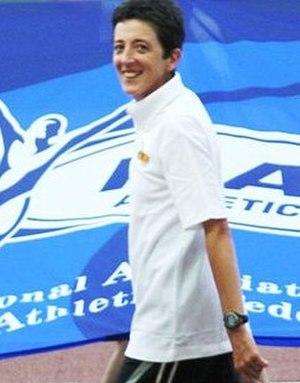
Le Portugal, en forme longue la République portugaise, en portugais : República Portuguesa, est un pays d'Europe du Sud, membre de l'Union européenne, situé dans l'Ouest de la péninsule Ibérique. Délimité au nord et à l'est par l'Espagne puis au sud et à l'ouest par l'océan Atlantique, il est le pays le plus occidental de l'Europe continentale. Il comprend également les archipels des Açores et de Madère, deux régions autonomes situées dans le nord de l'océan Atlantique, pour une superficie totale de 92 090 km². Membre fondateur de l'OTAN, le Portugal est étroitement lié politiquement et militairement avec l'ensemble des autres pays occidentaux. Il est également membre de l’OCDE, de l'ONU, du conseil de l'Europe et de l’espace Schengen et est l'un des pays fondateurs de la zone euro. Le Portugal entretient en outre d'importantes relations avec l'Espagne et la France, l'Allemagne, le Royaume-Uni et l'Italie, qui sont ses cinq plus importants partenaires commerciaux.